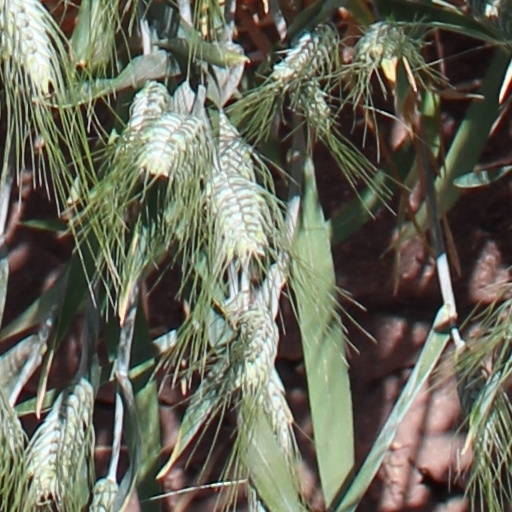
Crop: wheat